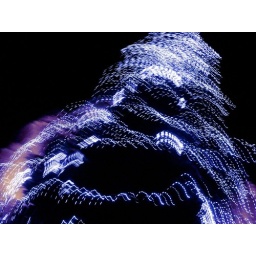
The Christmas tree outside St Paul's Cathedral, London. Taken by moving the camera, blue filter.